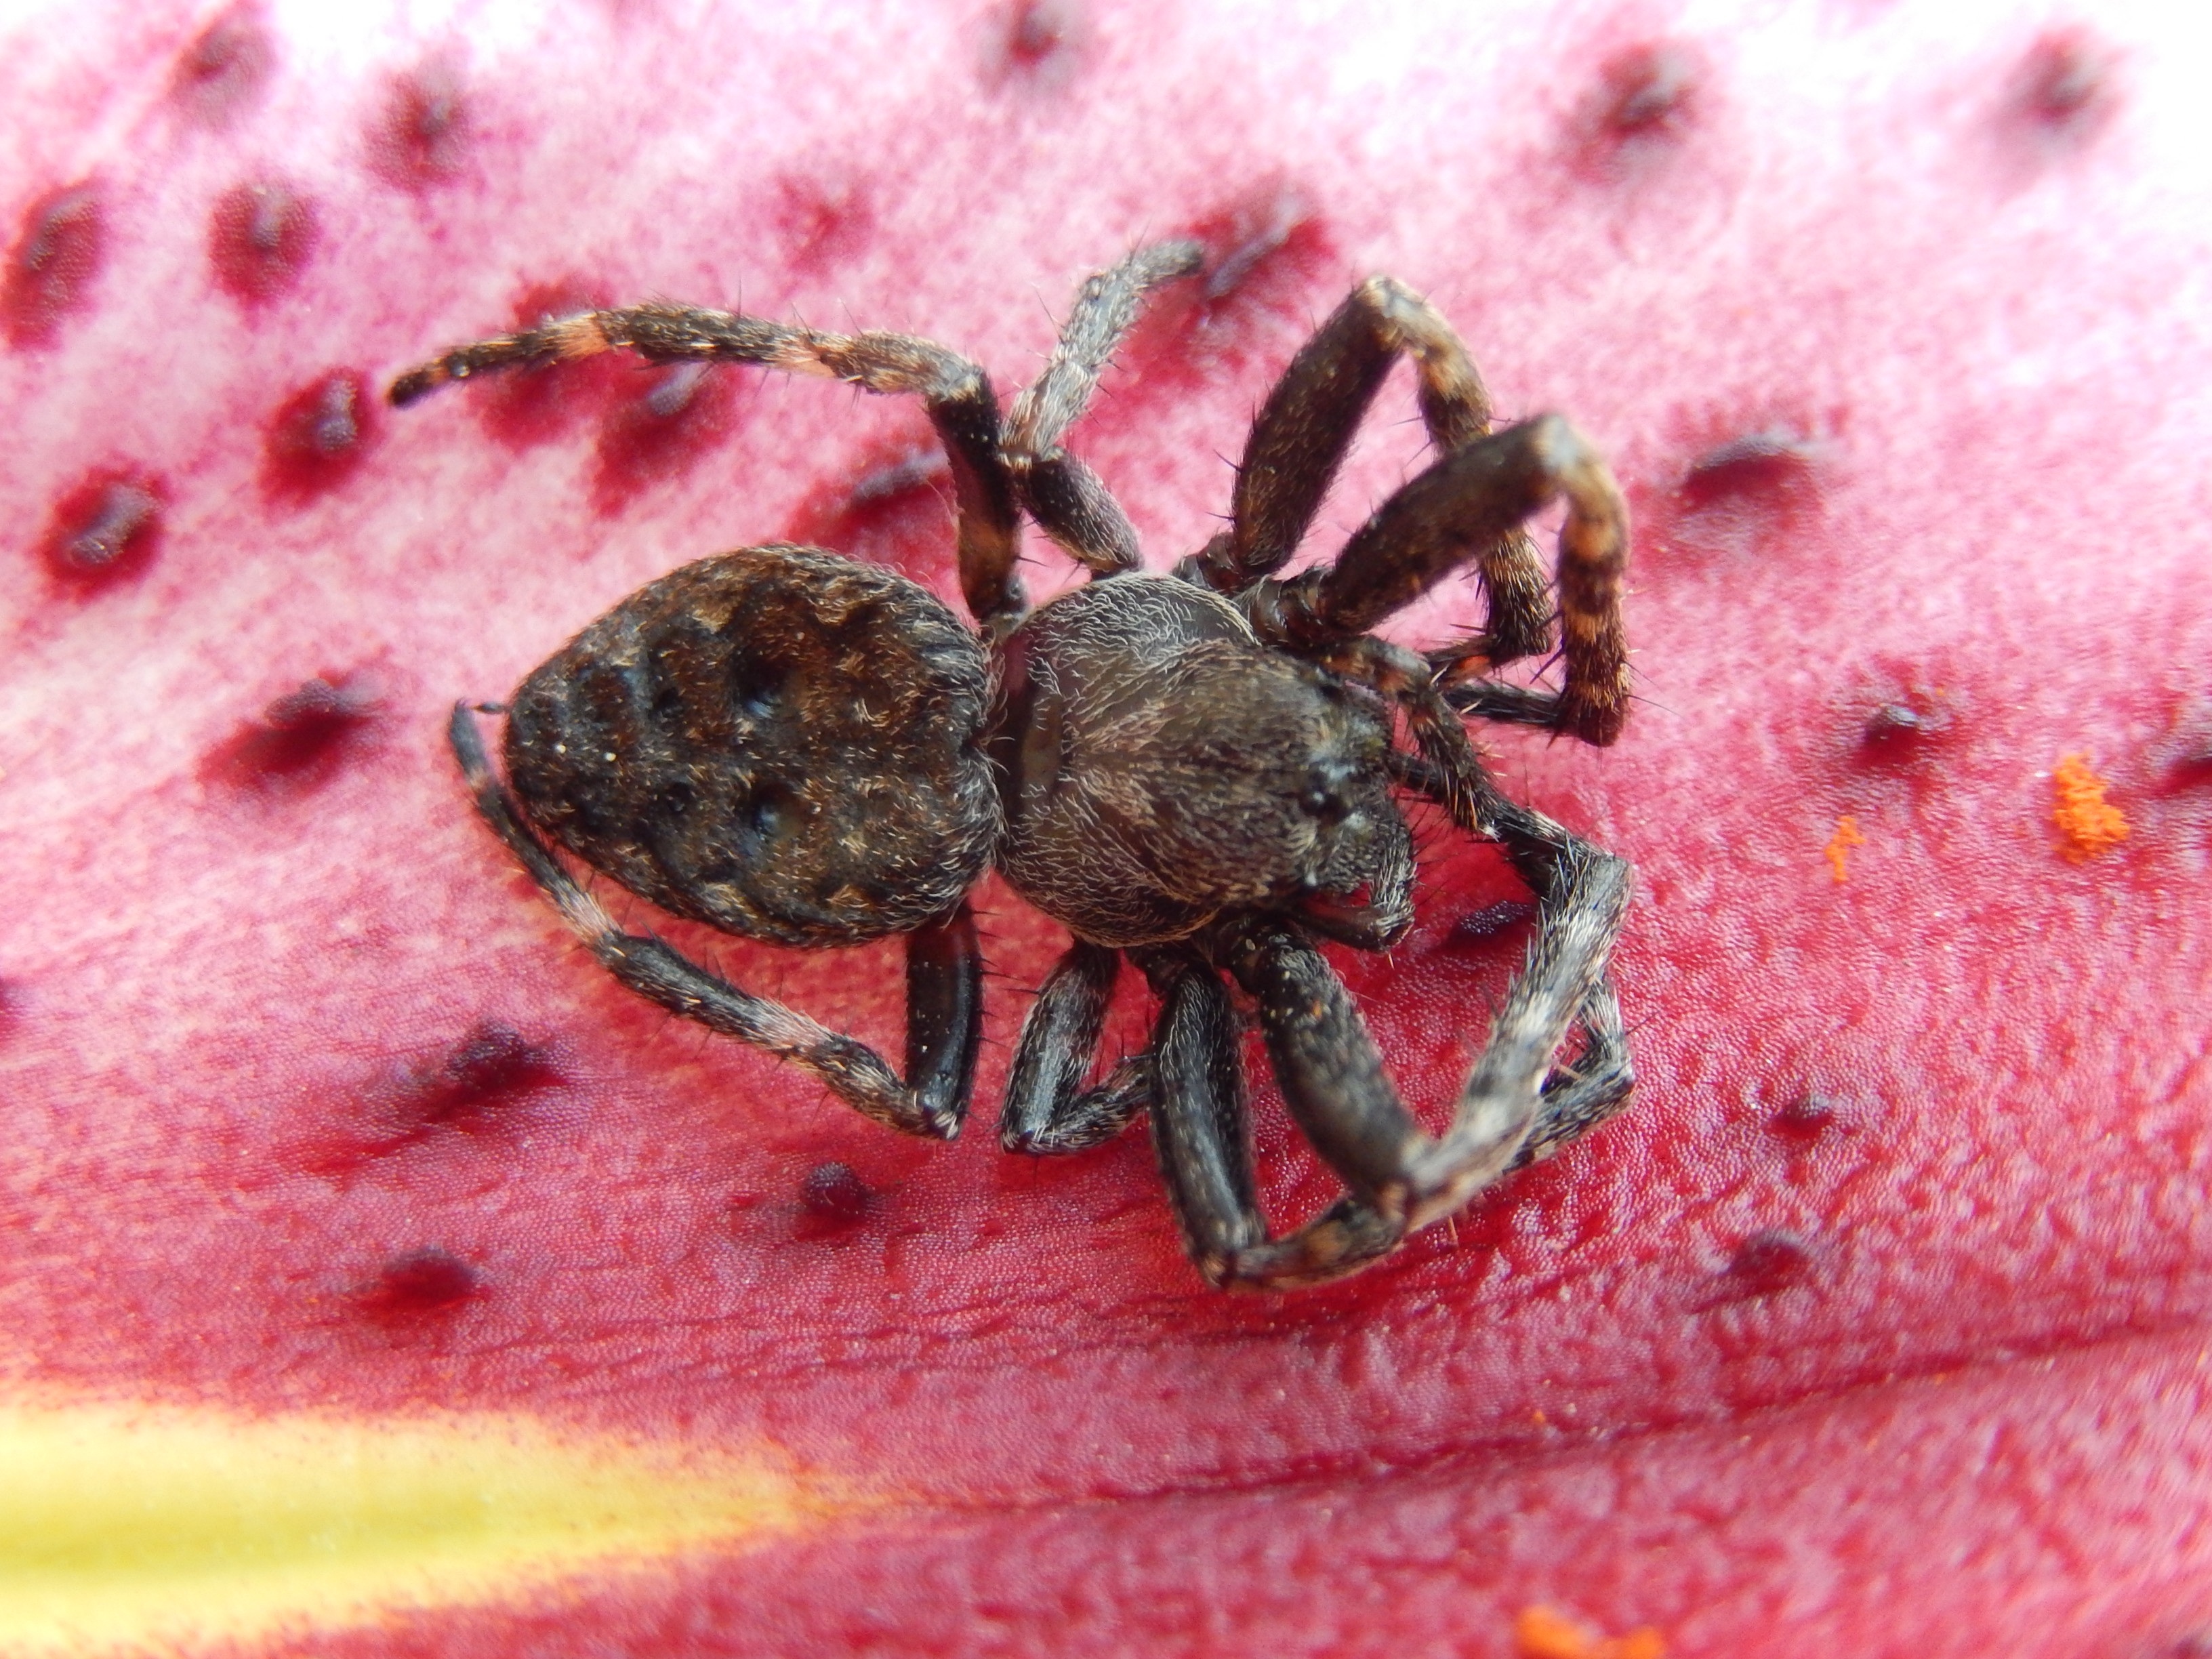
nature, photography, flower, petal, insect, garden, fauna, invertebrate, close up, spider, macro photography, arthropod